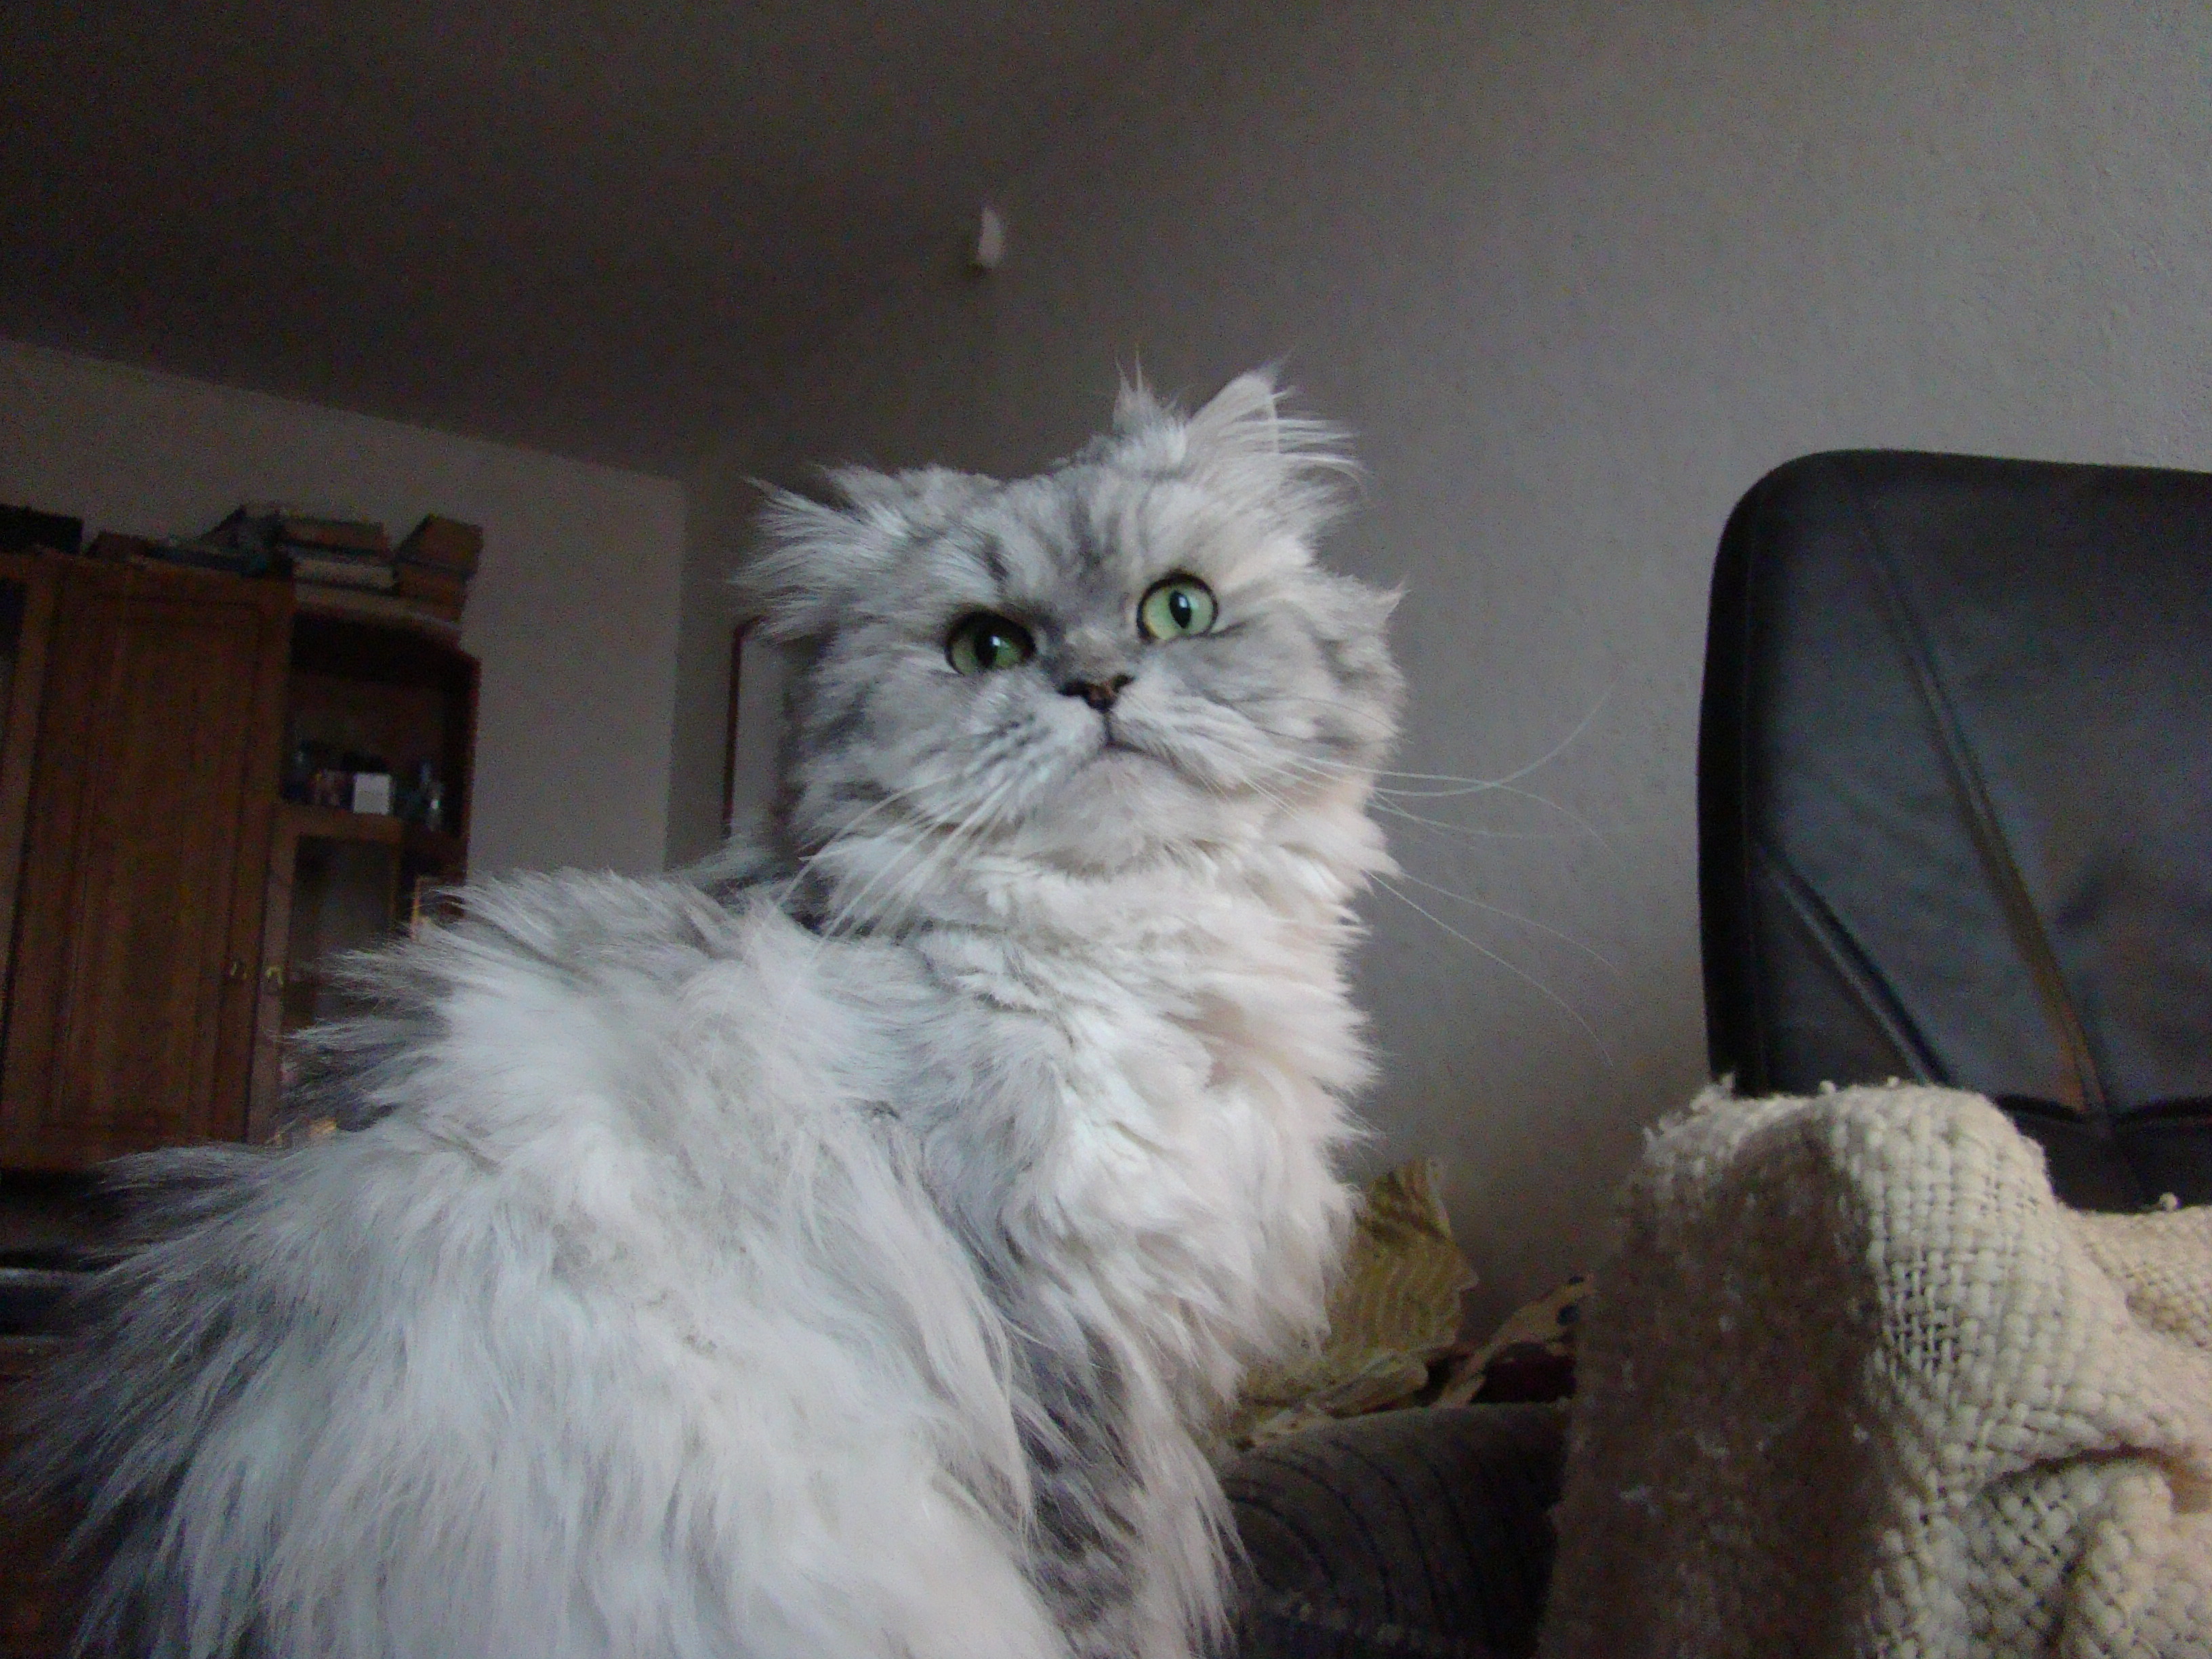
animal, pet, cat, feline, mammal, pets, cats, whiskers, animals, vertebrate, chat, chats, marcello, persian, chinchilla, h9, marcellothecat, dsch9, norwegian forest cat, small to medium sized cats, cat like mammal, domestic long haired cat